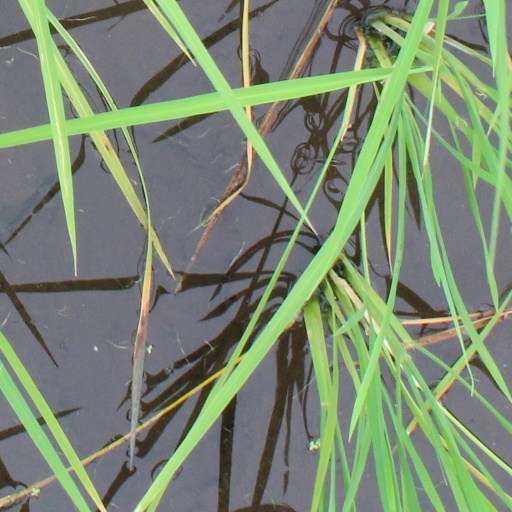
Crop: rice